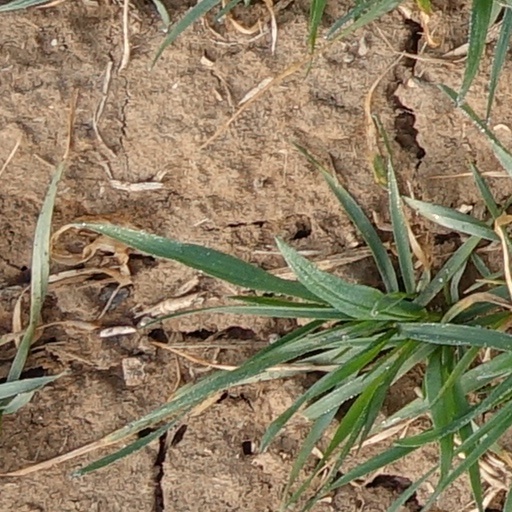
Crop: wheat